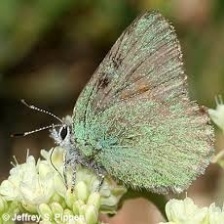
Species: GREEN HAIRSTREAK
Butterfly family (ImageNet category): lycaenid_butterfly